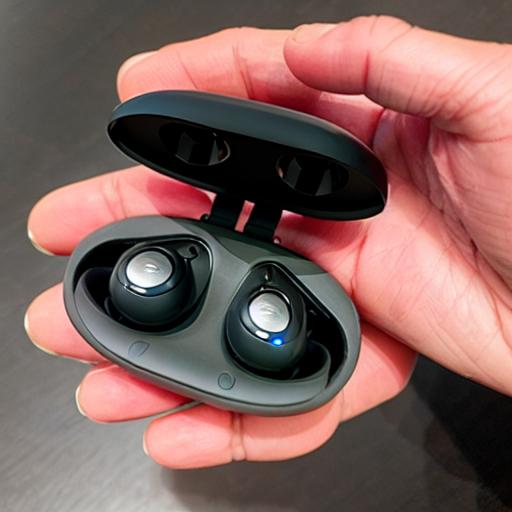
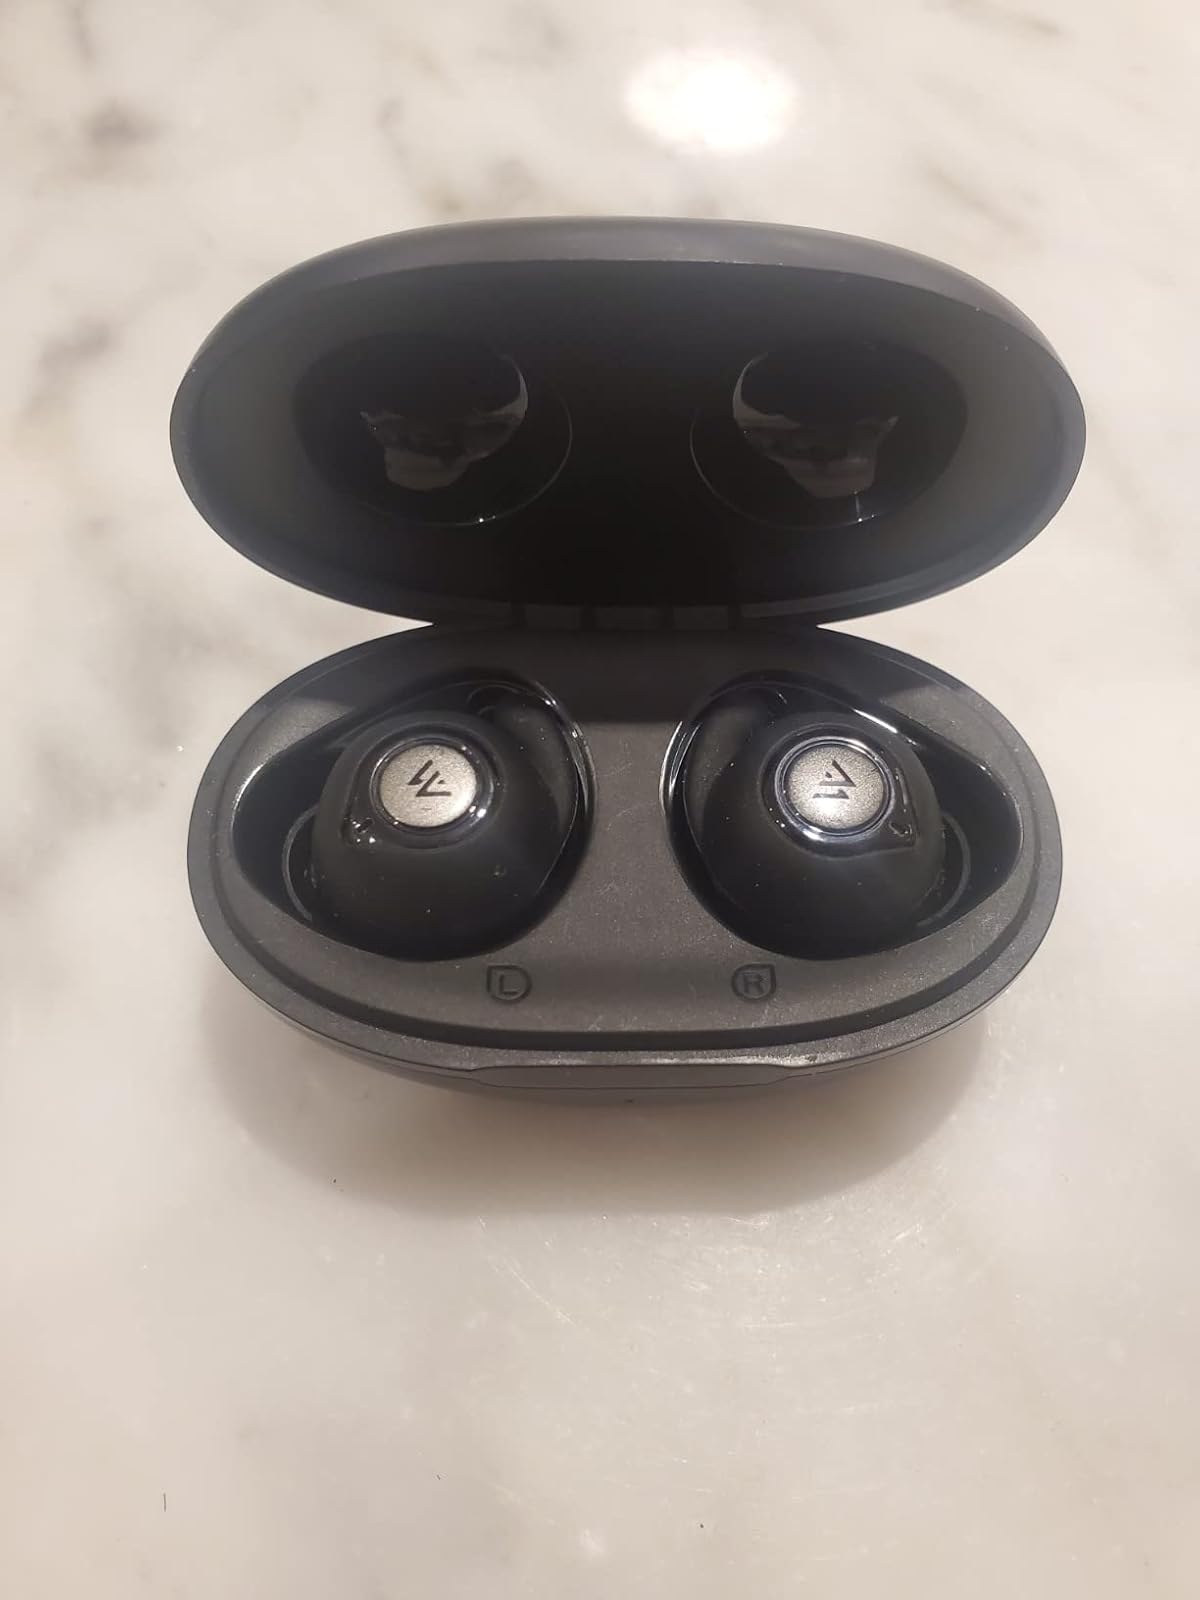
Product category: earbuds
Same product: no